Saint Anthony Cathedral Basilica

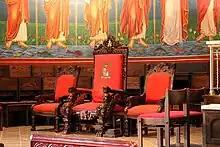
Cathedra

St. Anthony Cathedral Basilica's roots go back to 1853 when the Catholic Church sent priests on horseback to minister to the settlers around the port of Beaumont. In 1879, Bishop Jean-Marie Odin, C.M., first bishop of the Diocese of Galveston, and Fr. Vital Quinon built St. Louis Church and established the first formal Catholic parish community in Beaumont. St. Anthony Cathedral Basilica is the direct successor to this small limited seating structure and parish community. In 1901, following the Lucas Oil Boom, Bishop Nicolaus Gallagher, third bishop of Galveston, and Fr. William Lee built a new and larger church to take the place of the St. Louis parish church. Bishop Gallagher changed the name of St. Louis parish community to St. Anthony. The cornerstone of St. Anthony Church was blessed in 1903. In 1907 Bishop Gallagher dedicated the new brick church.